Guided missiles of India

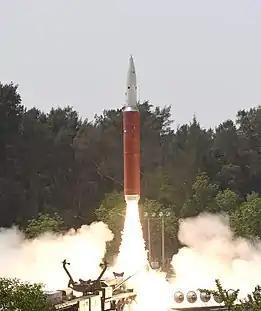
Prithvi Defence Vehicle Mark 2

Current missile research and development in India happens under the Defence Research and Development Laboratory (DRDL), and a group of laboratories collectively called the Missile Complex Laboratories.